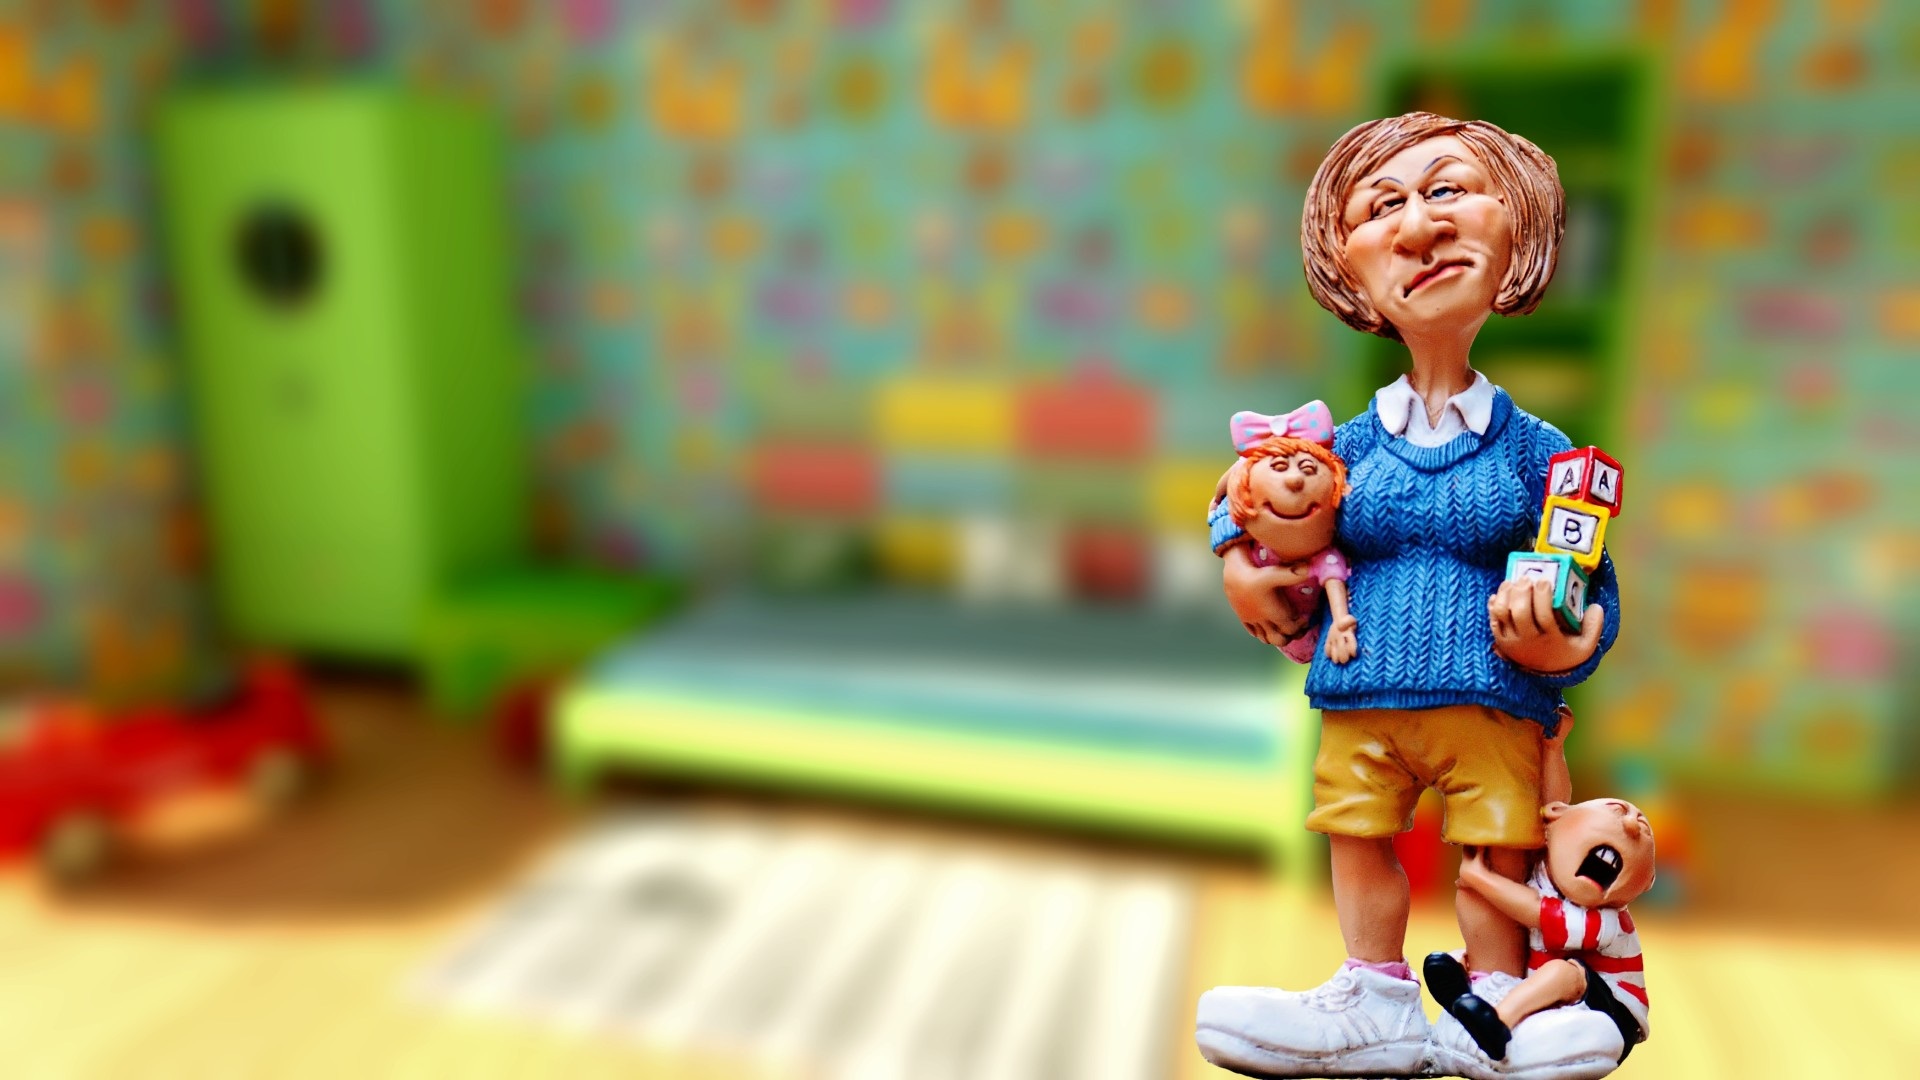
play, cute, child, toy, children, fun, toddler, figurine, funny, kindergarten, building blocks, children's room, nanny, baby sitter, children educator, kindergarten teacher